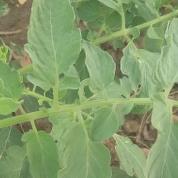
Crop: Tomato
Condition: healthy-leaf